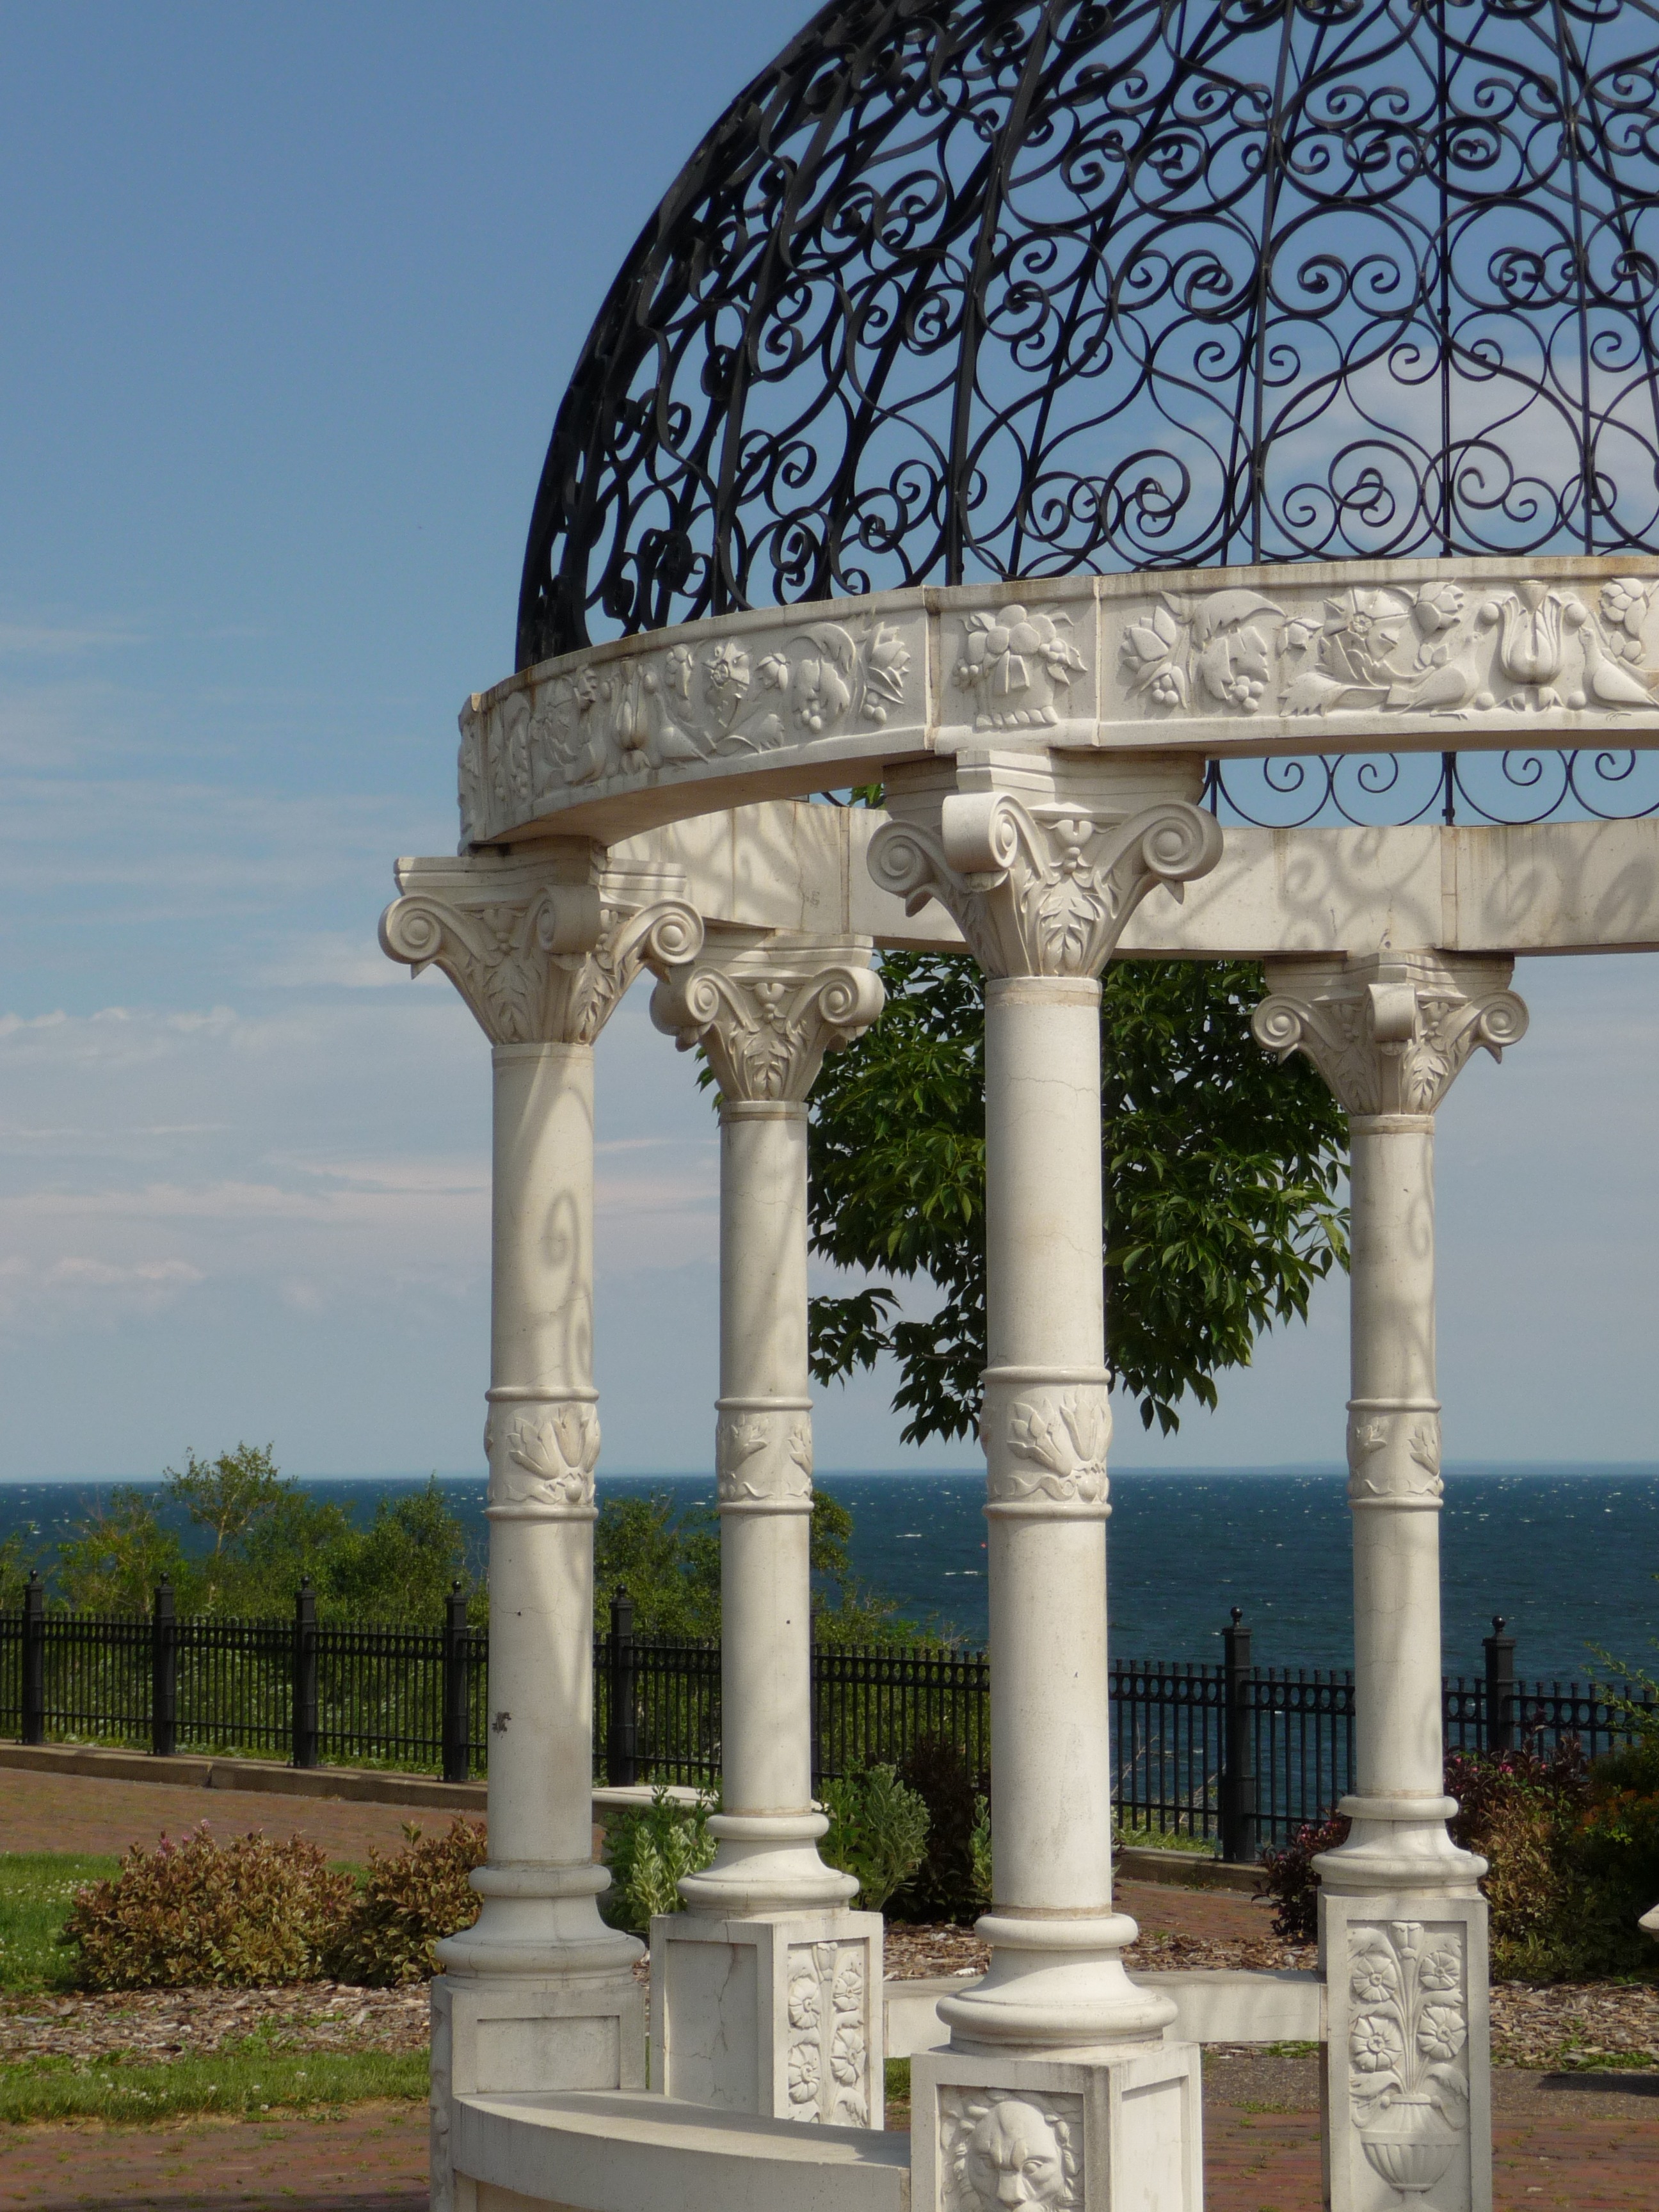
water, architecture, structure, lake, monument, statue, arch, column, landmark, gazebo, waterfront, sculpture, memorial, art, temple, pavilion, minnesota, lake superior, ancient history, duluth